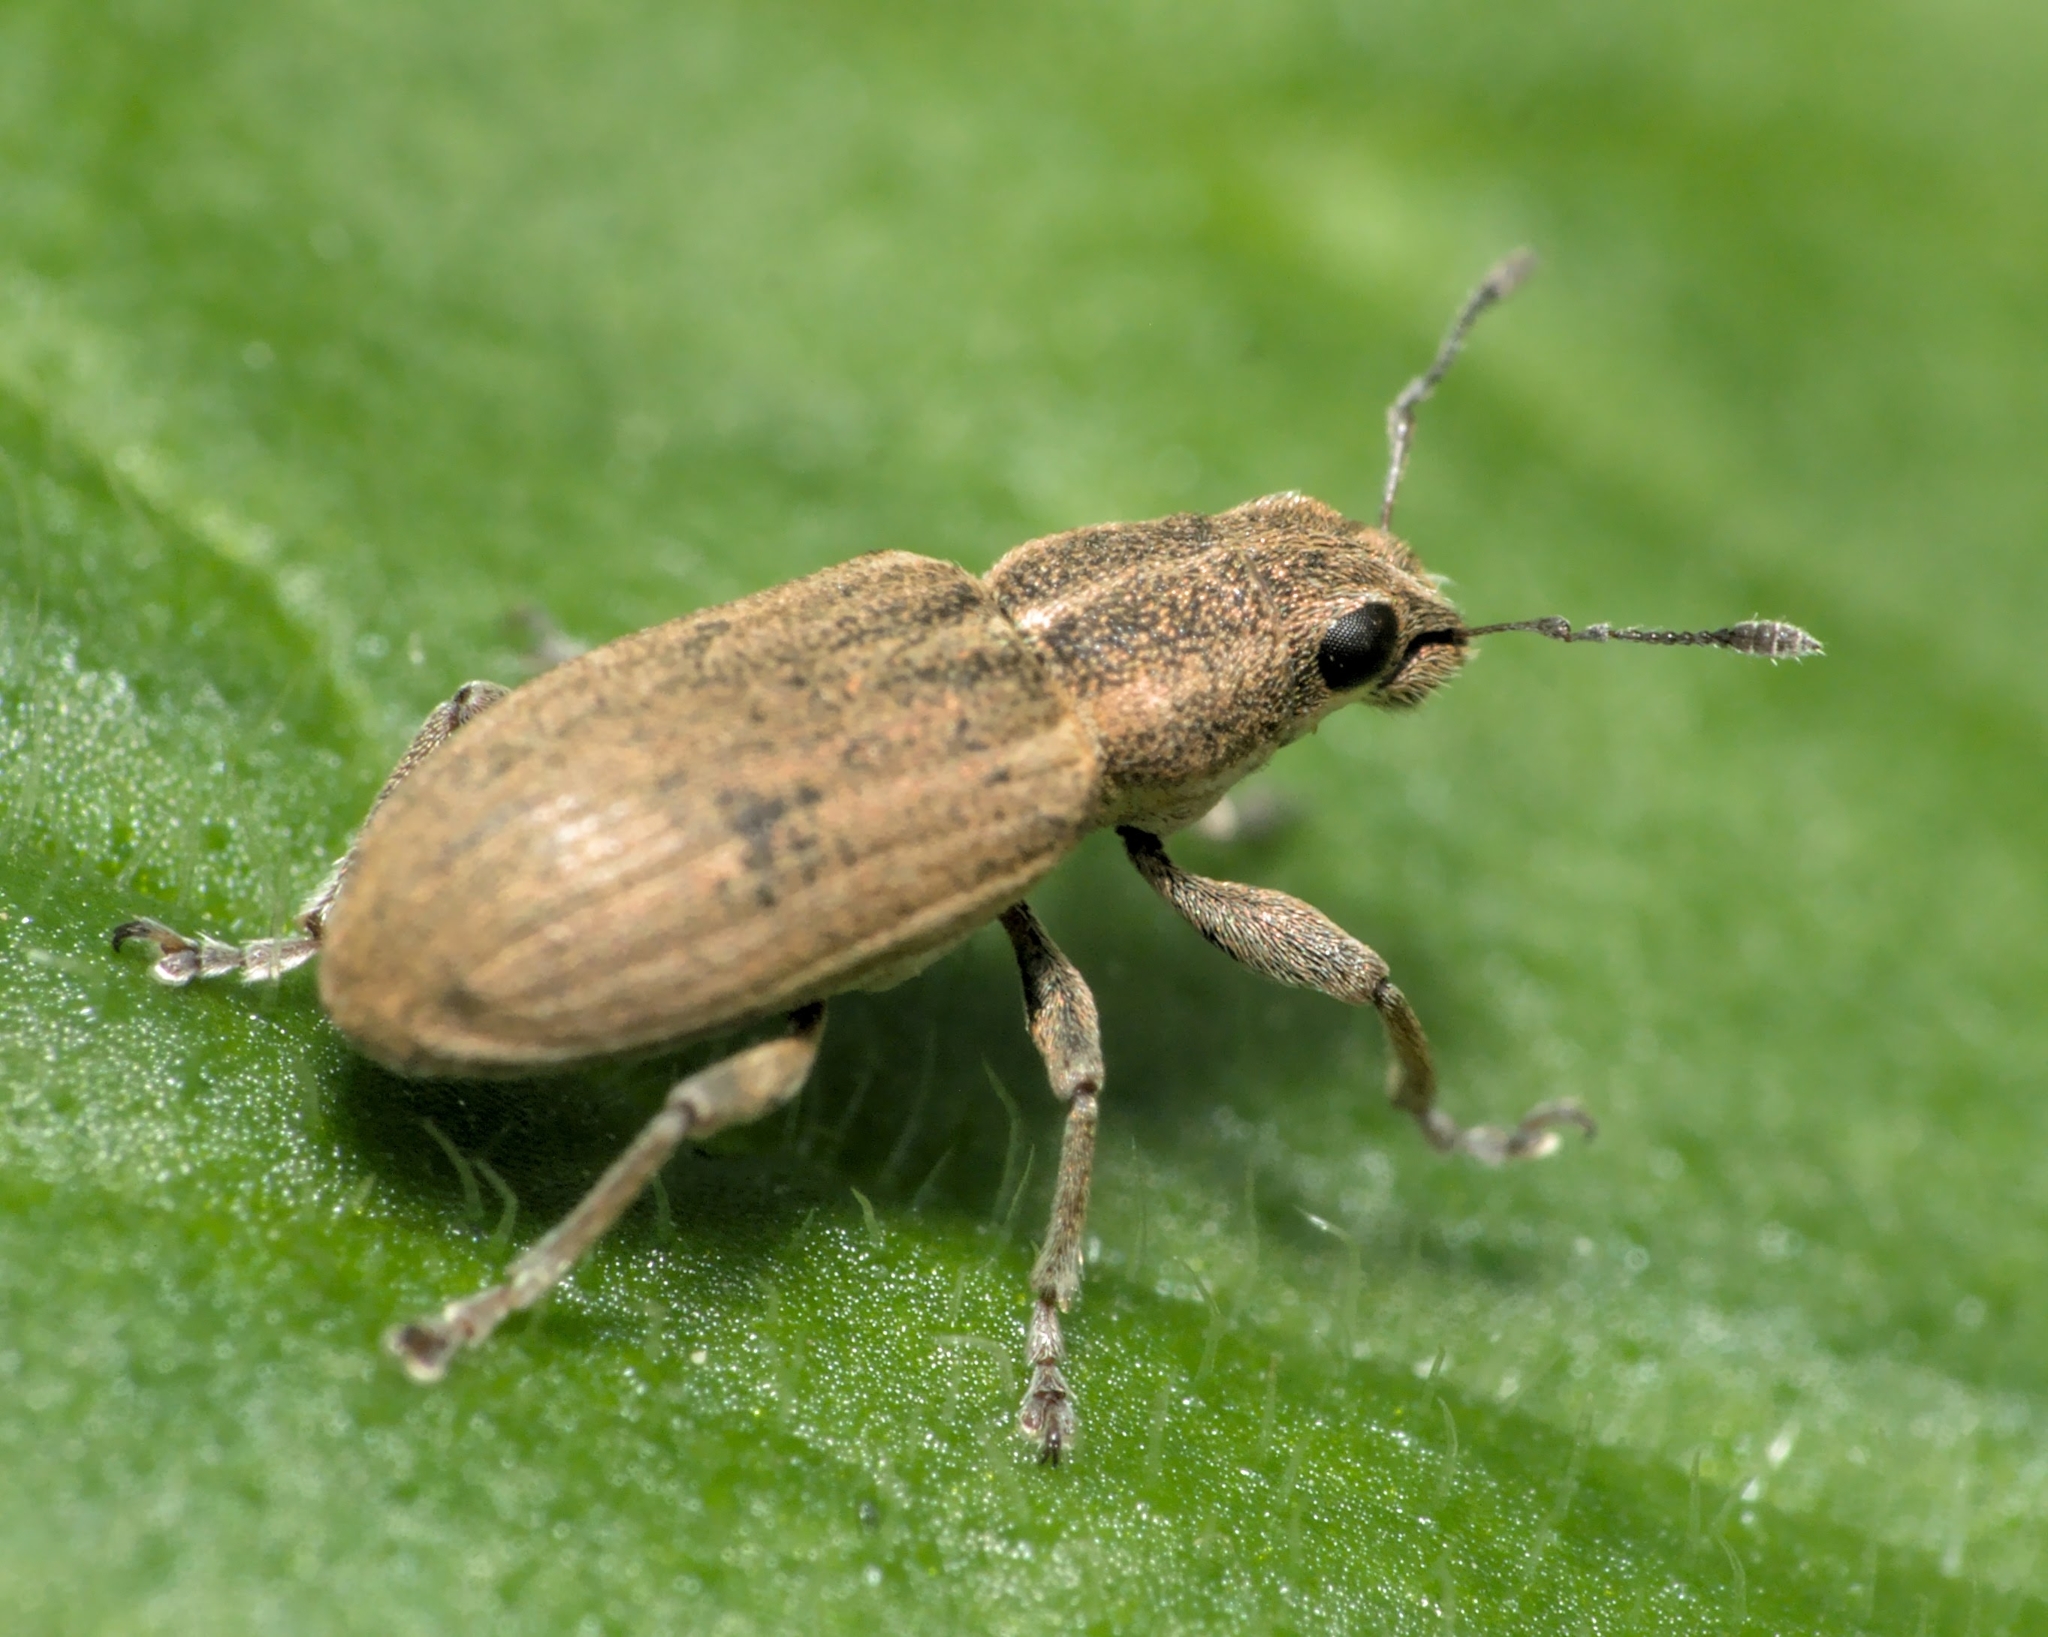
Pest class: pea_leaf_weevil